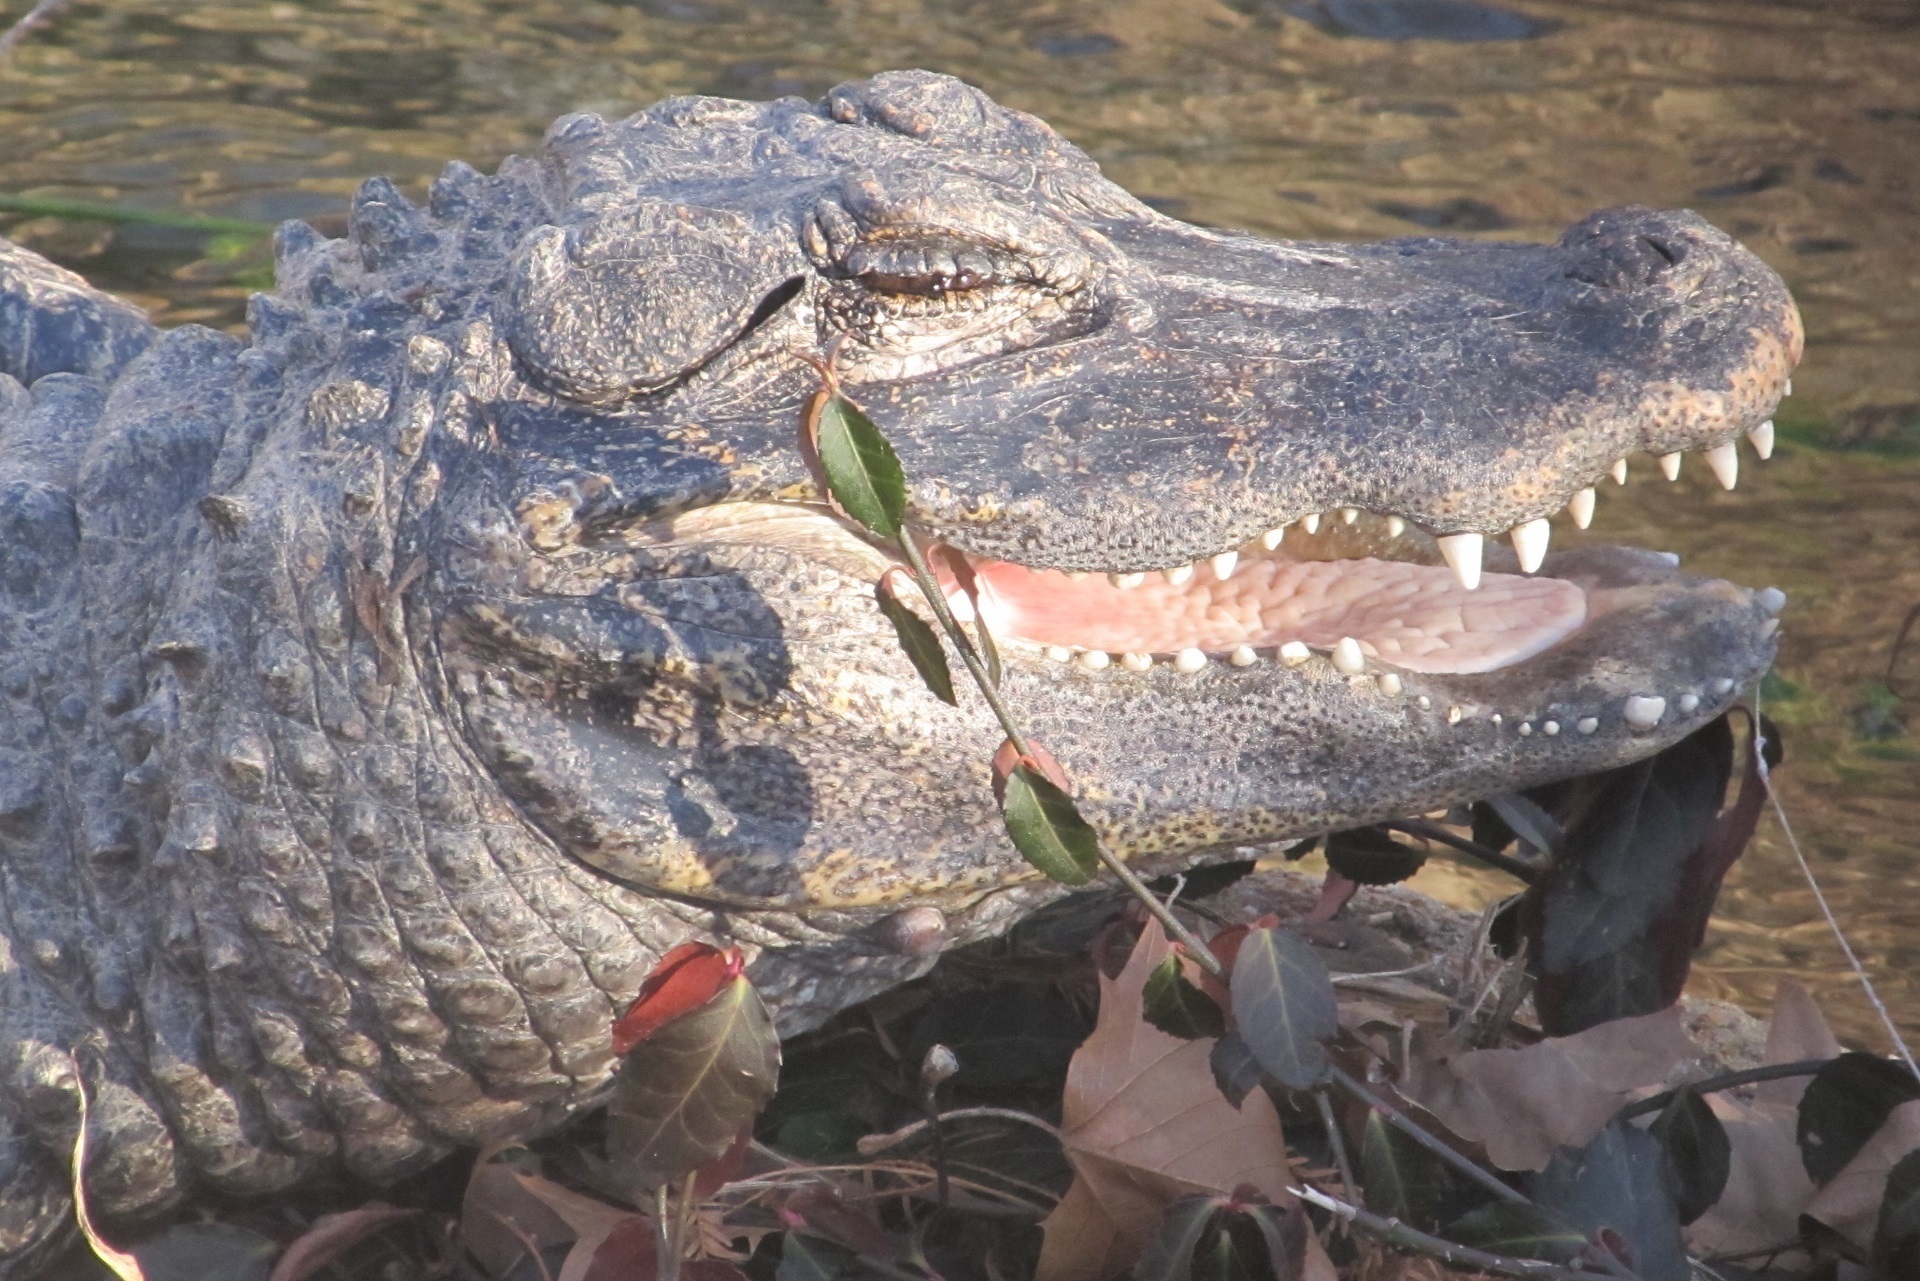
nature, wildlife, zoo, portrait, tropical, aquatic, predator, reptile, fauna, mouth, crocodile, close up, alligator, enclosure, head, danger, vertebrate, teeth, crocodilia, american alligator, nile crocodile, smiling chinese alligator